Service pack

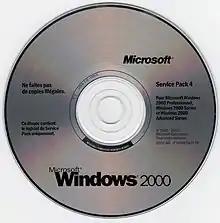
Windows 2000 SP4 installation disc

Service Packs for Microsoft Windows were cumulative through Windows XP. This means that the problems that are fixed in a service pack are also fixed in later service packs. For example, Windows XP SP3 contains all the fixes that are included in Windows XP Service Pack 2 (SP2). Windows Vista SP2 was not cumulative, however, but incremental, requiring that SP1 be installed first.